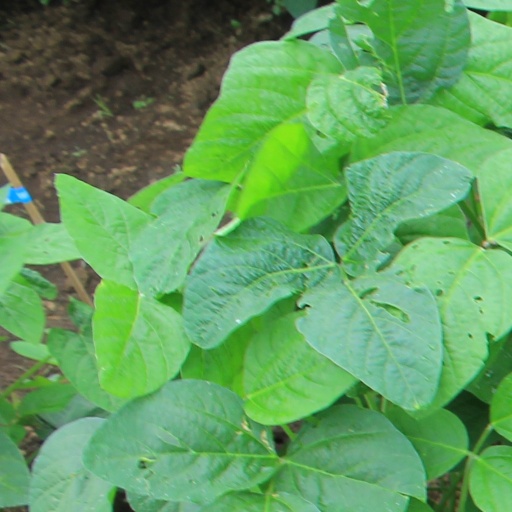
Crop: soybean